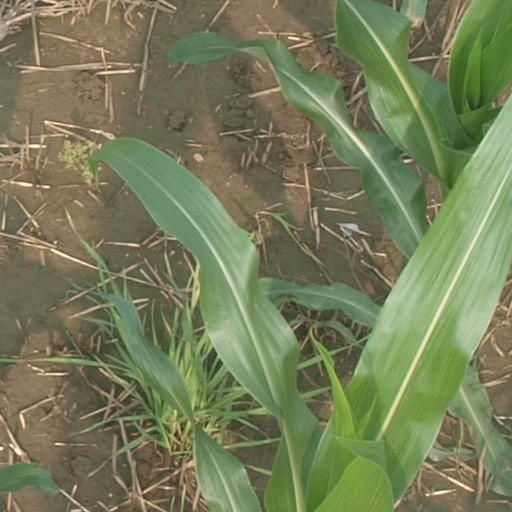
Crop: maize; corn